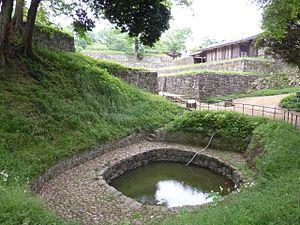
Les cent châteaux japonais remarquables est une liste dressée en 2006 par la Fondation des châteaux japonais sur des critères d'importance culturelle, historique et de signification régionale.
Le château de Kanayama, également connu sous les noms de château d'Ōta Kanayama et château de Nitta Kanayama, est un yamashiro au sommet du mont Kanayama à Ōta, préfecture de Gunma au Japon.